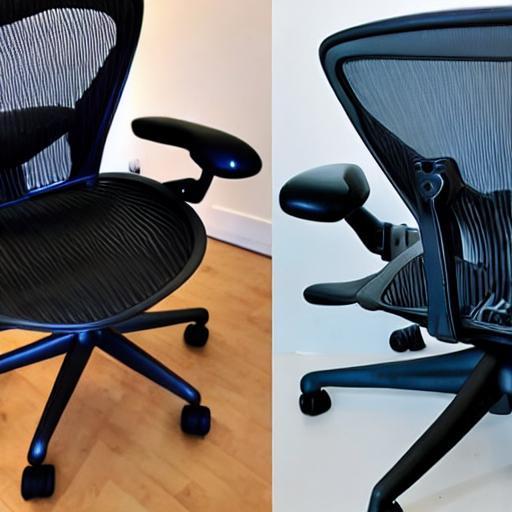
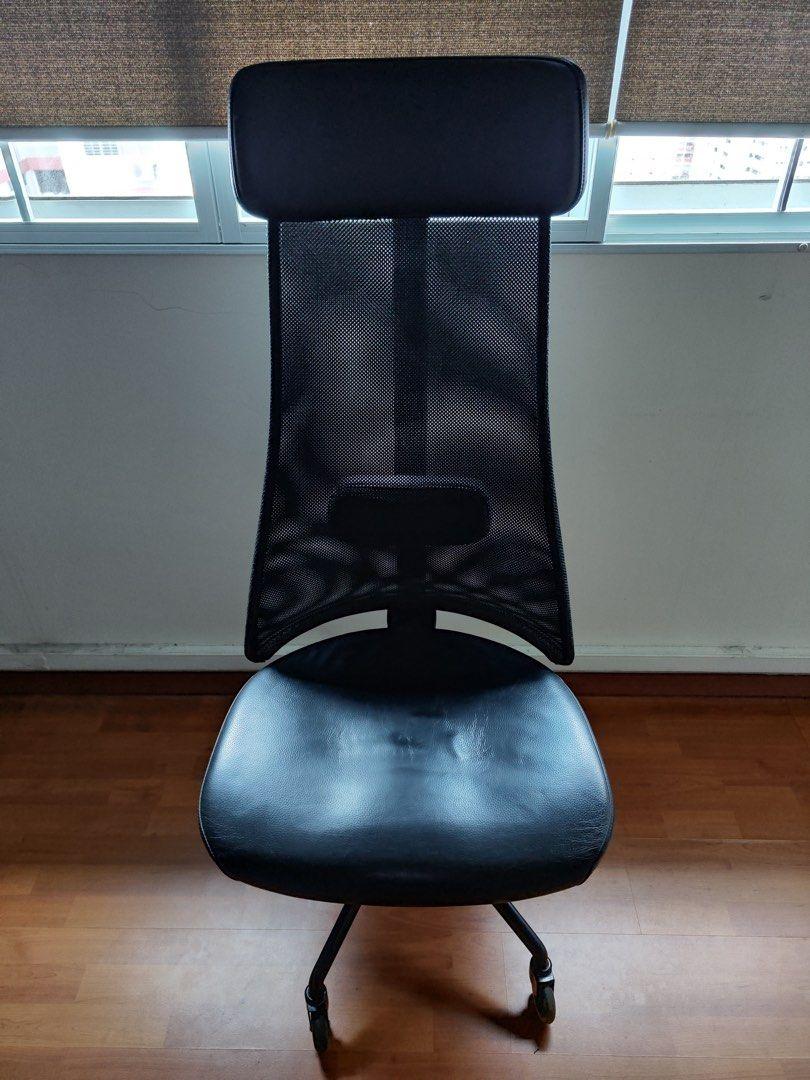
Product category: items_chair
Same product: no